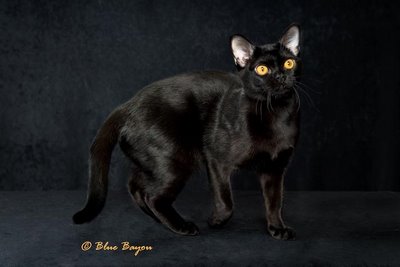
Animal: cat
Breed: bombay